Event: Nepal Earthquake
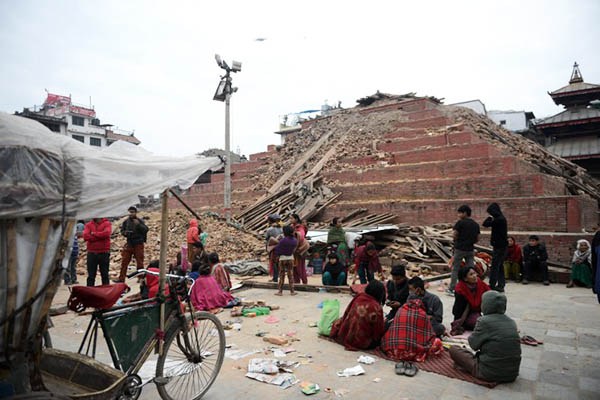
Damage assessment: damage